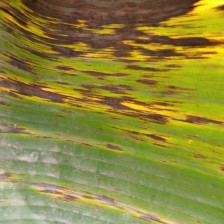
Label: sigatoka